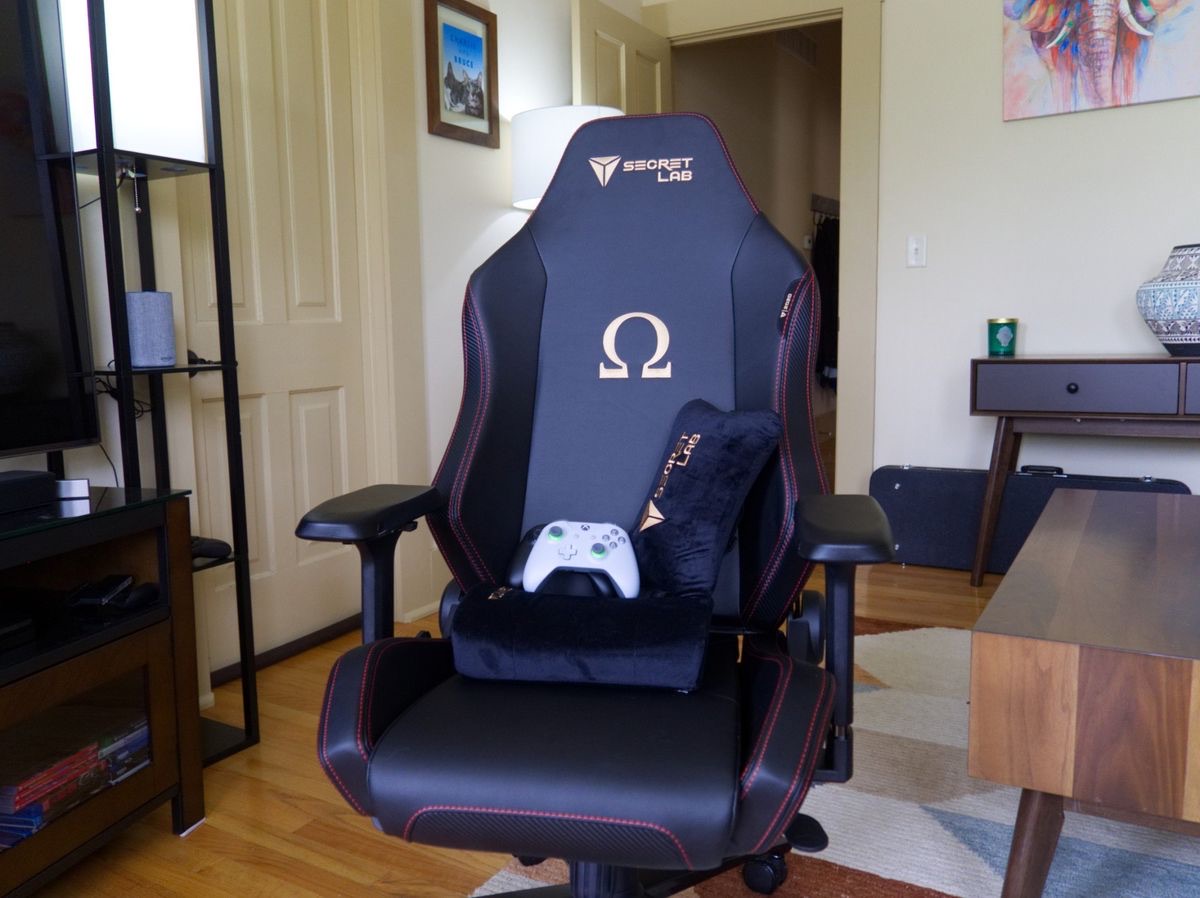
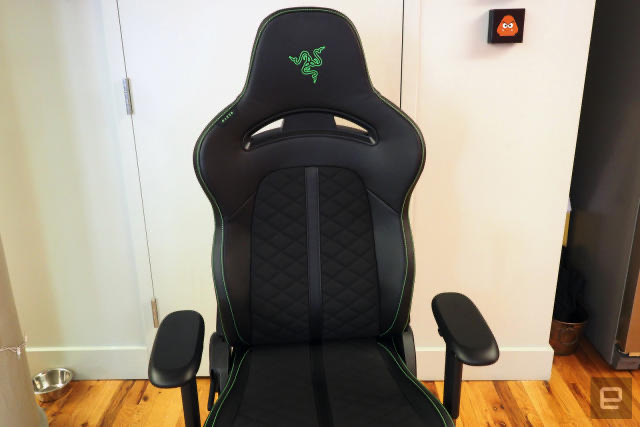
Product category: items_chair
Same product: no